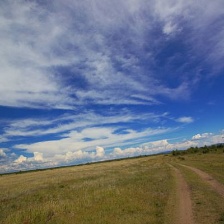
Cloud type: Stratus